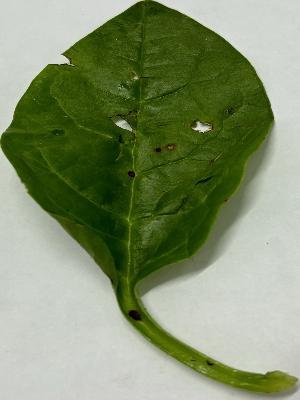
Label: Pest-Damage